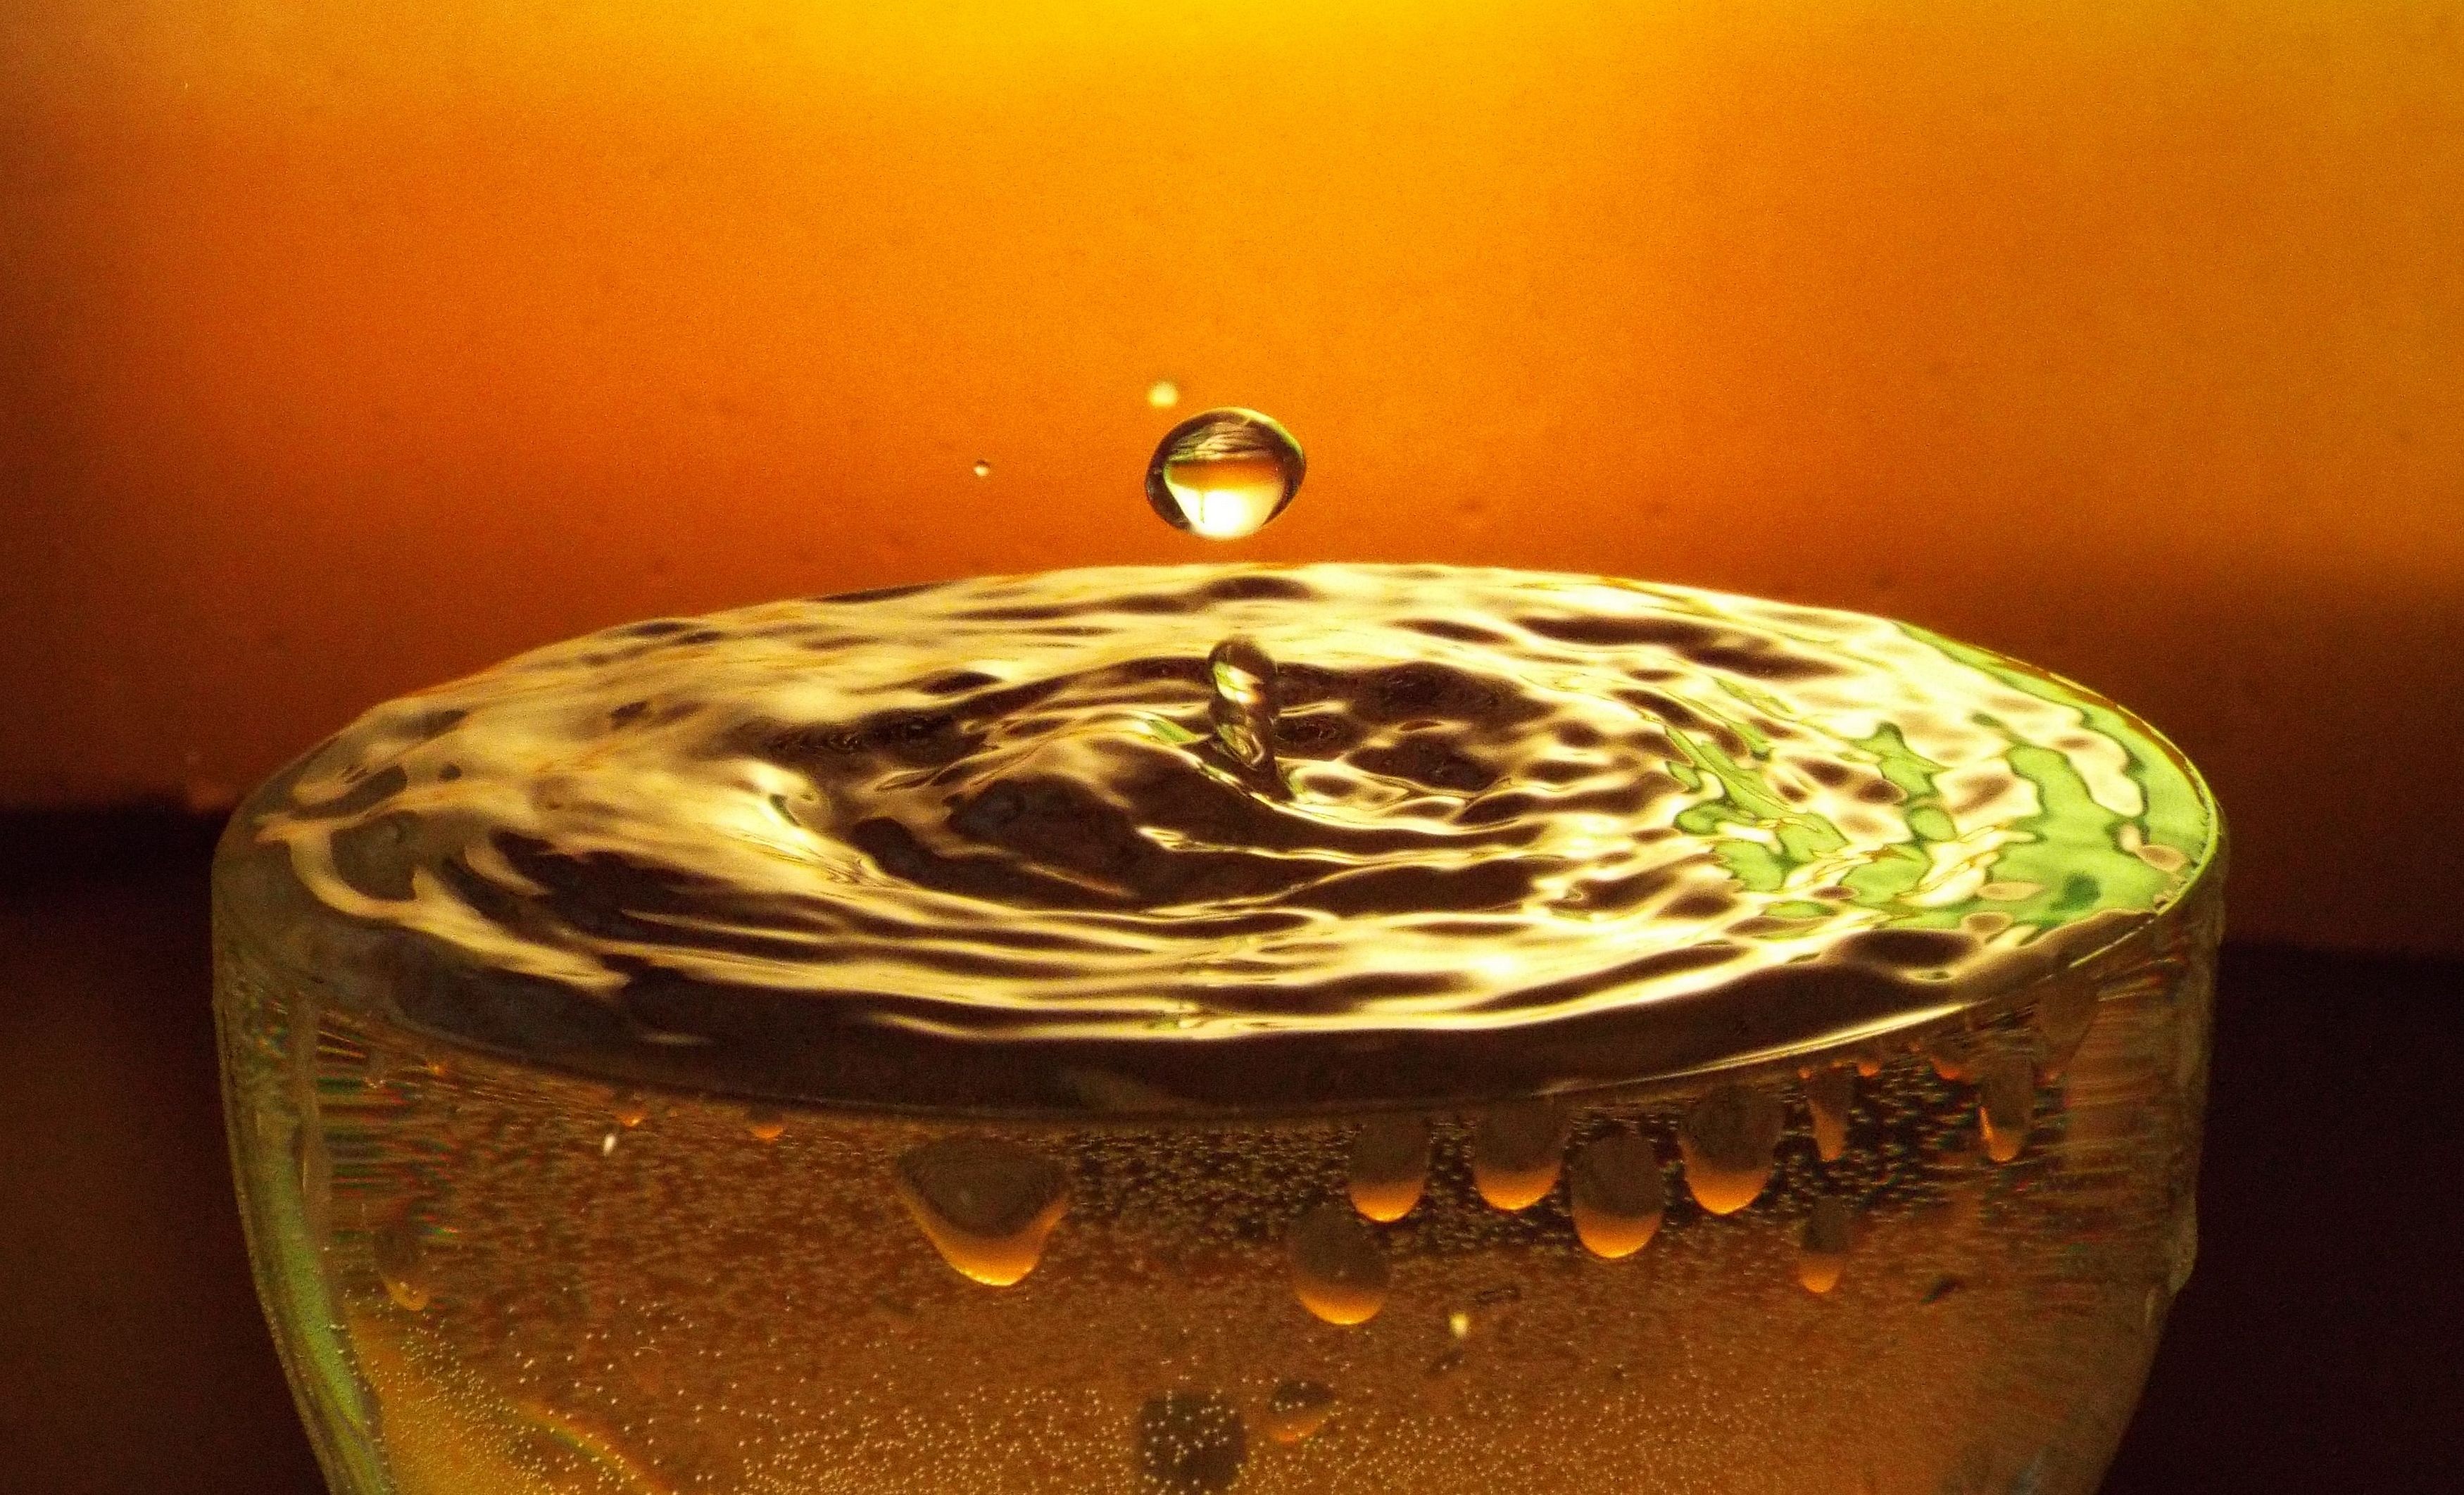
glass, drink, yellow, lighting, jewellery, csobban, just add water, macro photography